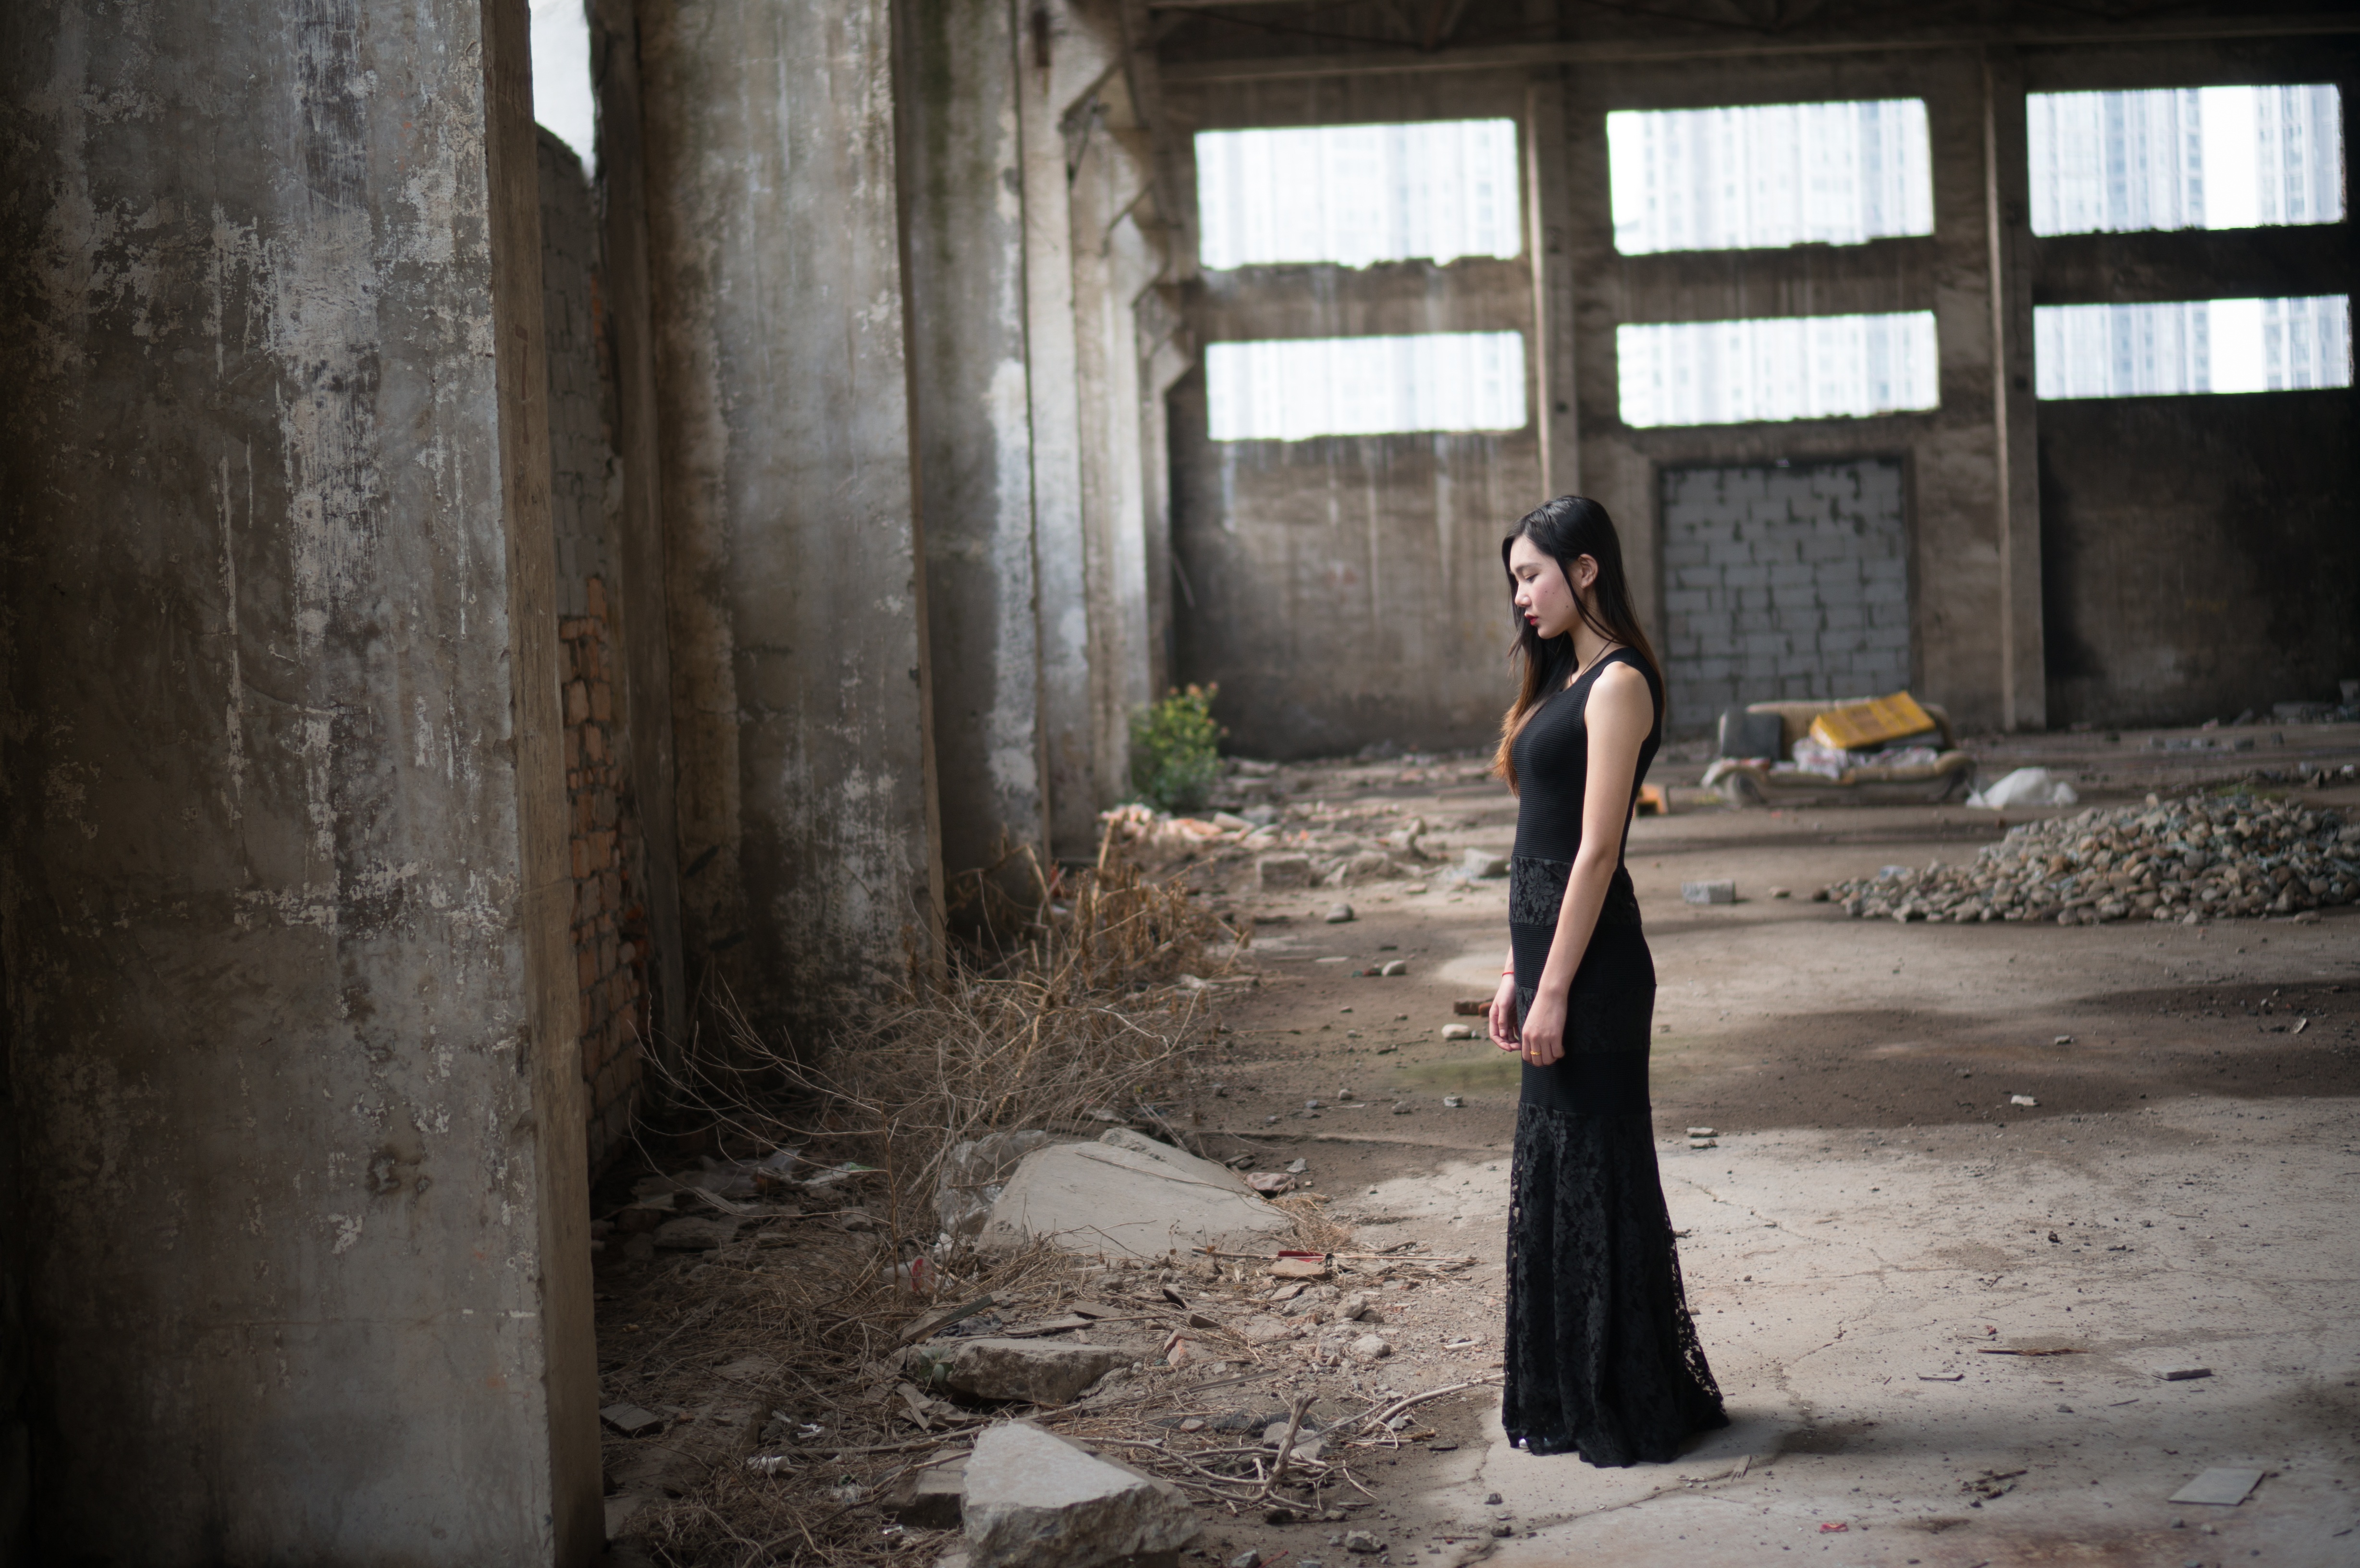
girls, temple, photograph, image, black skirt, wearing a black skirt girl, the girl in the ruins